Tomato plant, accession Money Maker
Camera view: vertical (180 deg); turntable rotation: 30 degrees
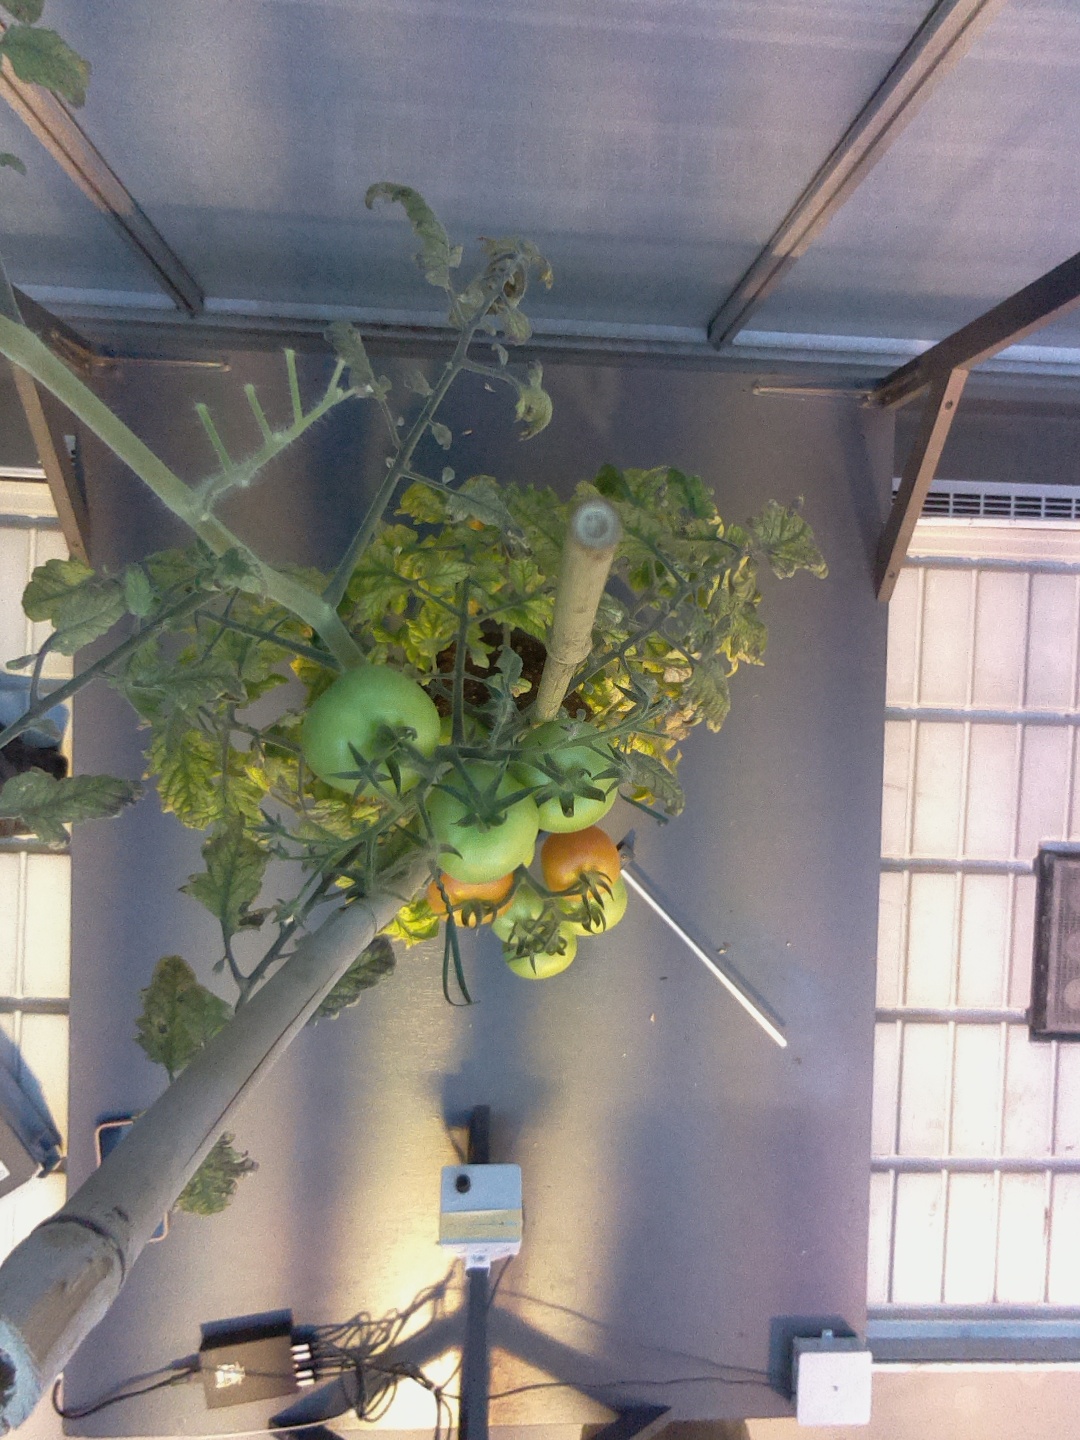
BBCH growth stage 80: fruits start showing typical ripe color (orange -> red)